Gimena Accardi

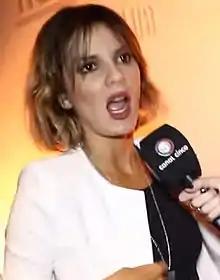

María Gimena de los Milagros Accardi (born 27 May 1985), better known as Gimena Accardi, is an Argentine actress.